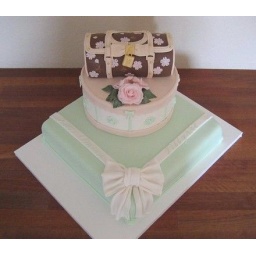
Copy cake with Louis Vuitton bag from 2006, in another Colour.